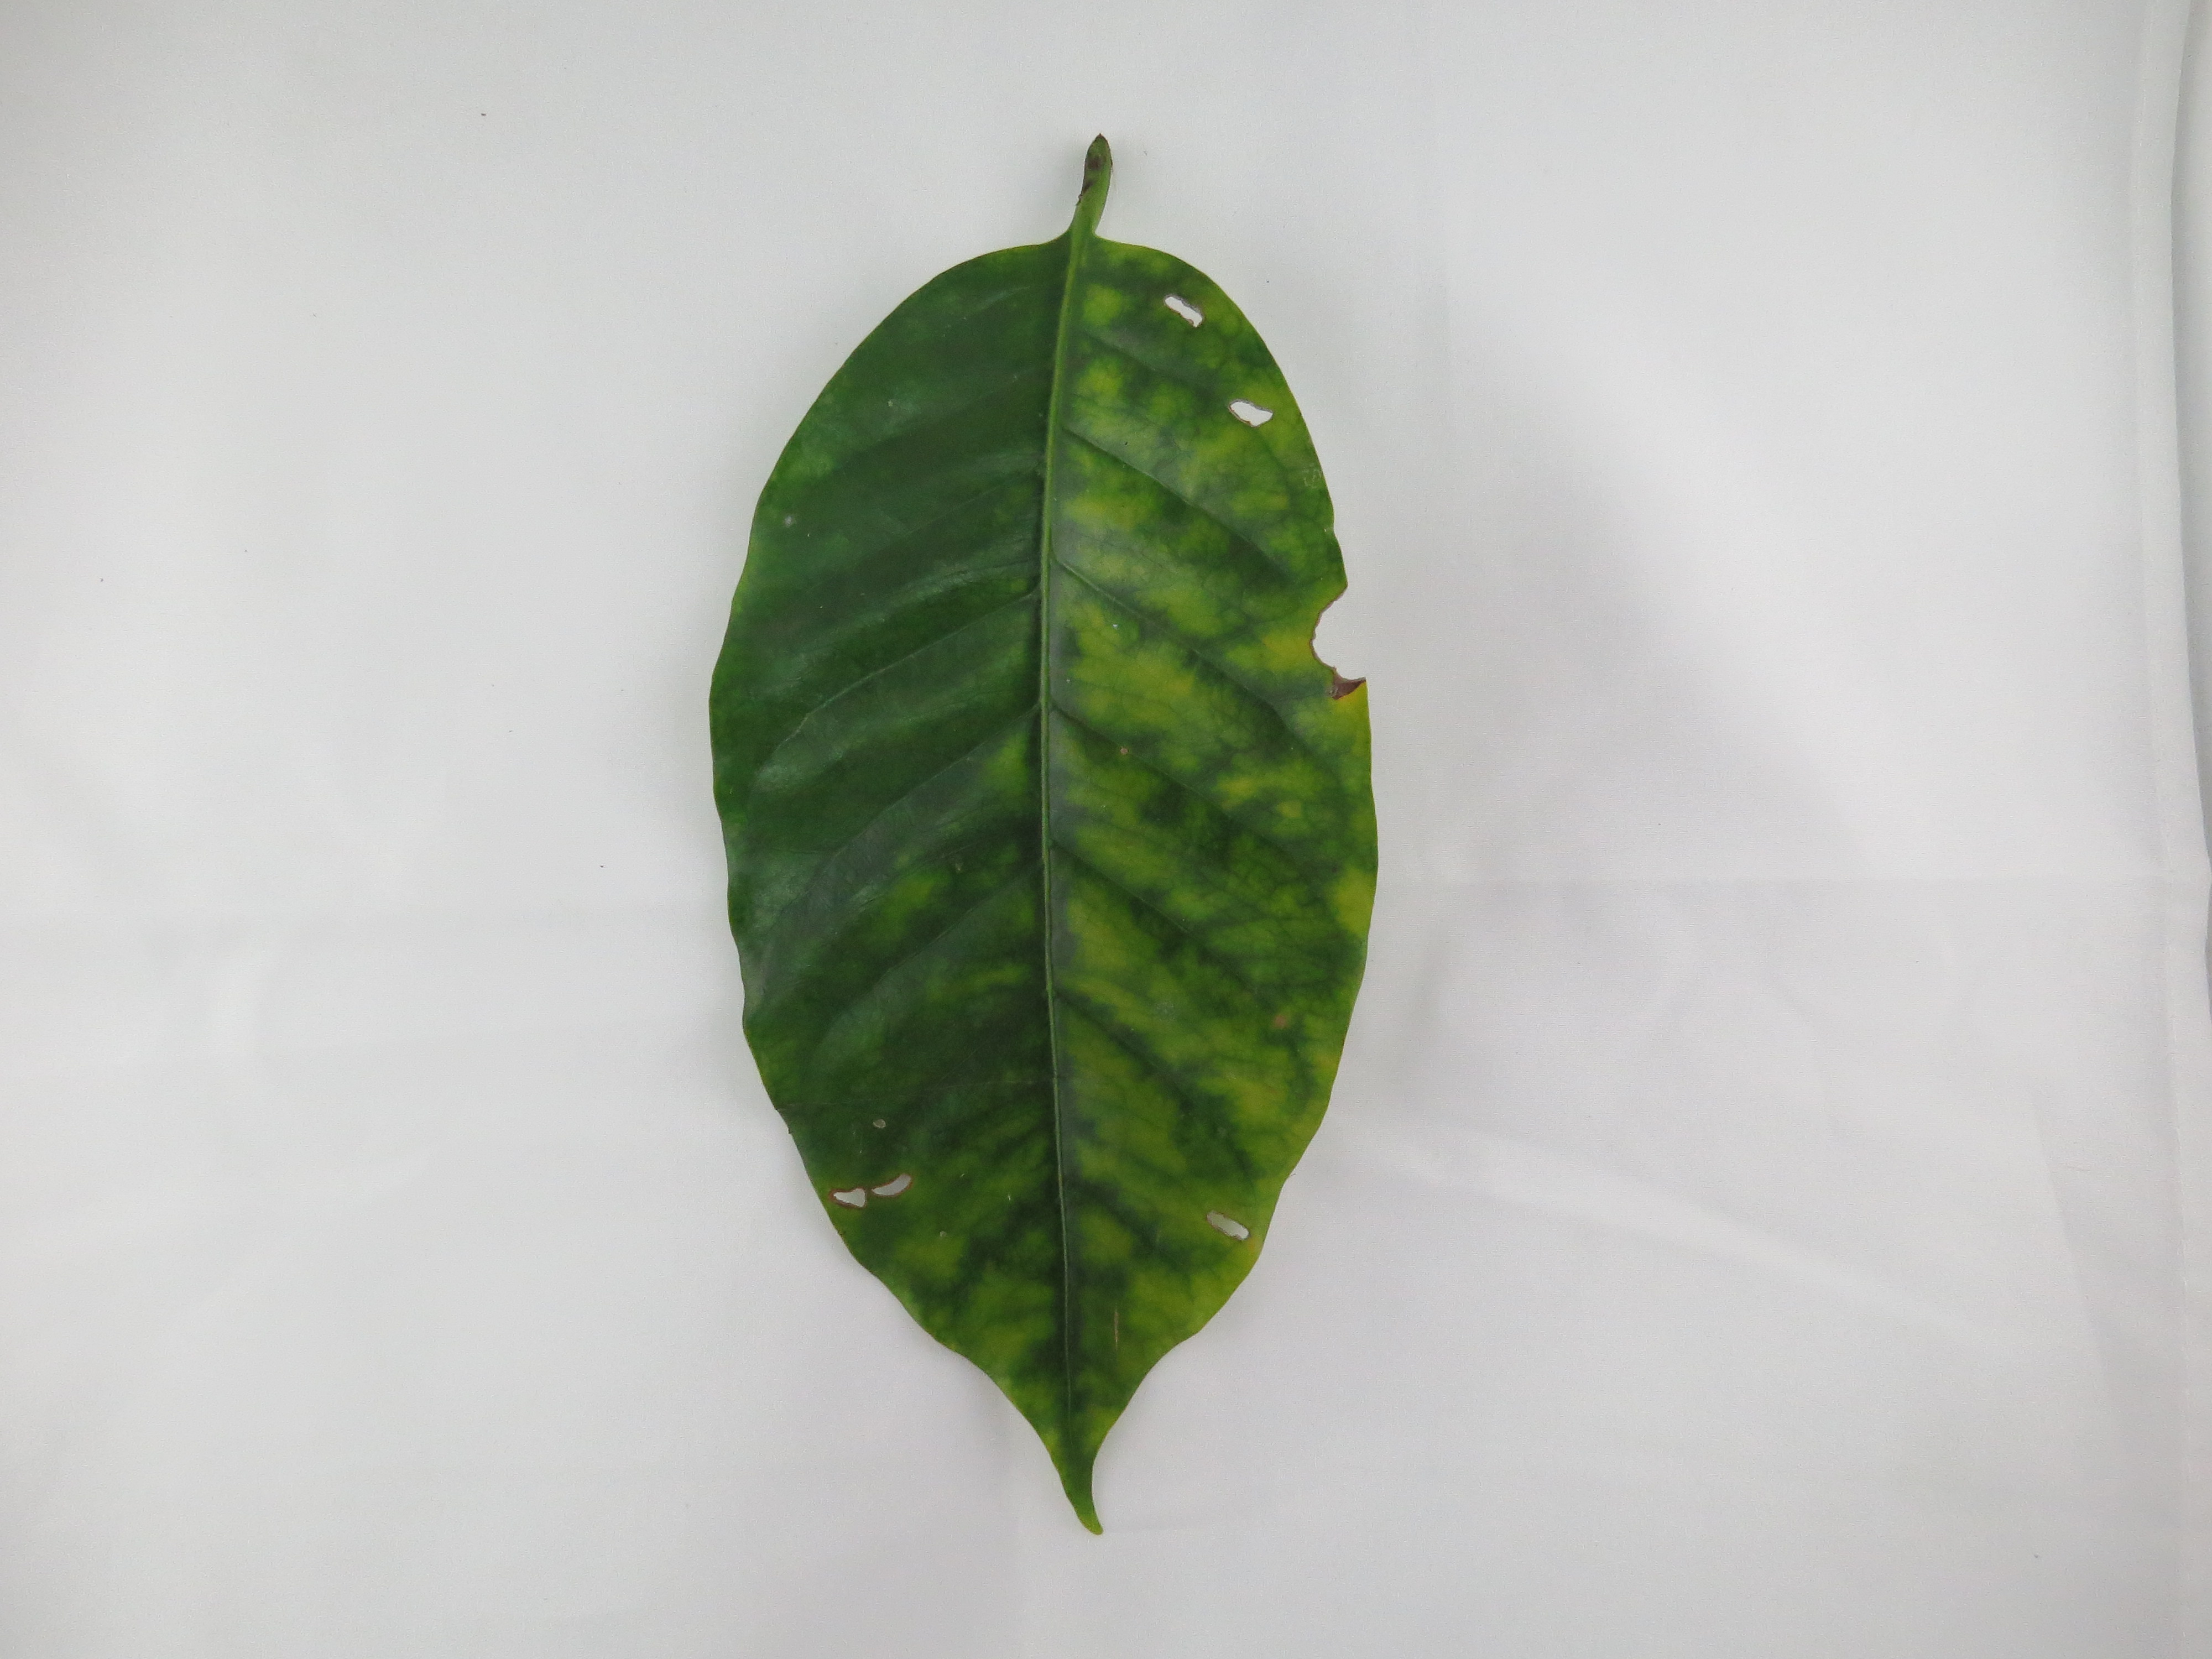
Label: magnesium-Mg